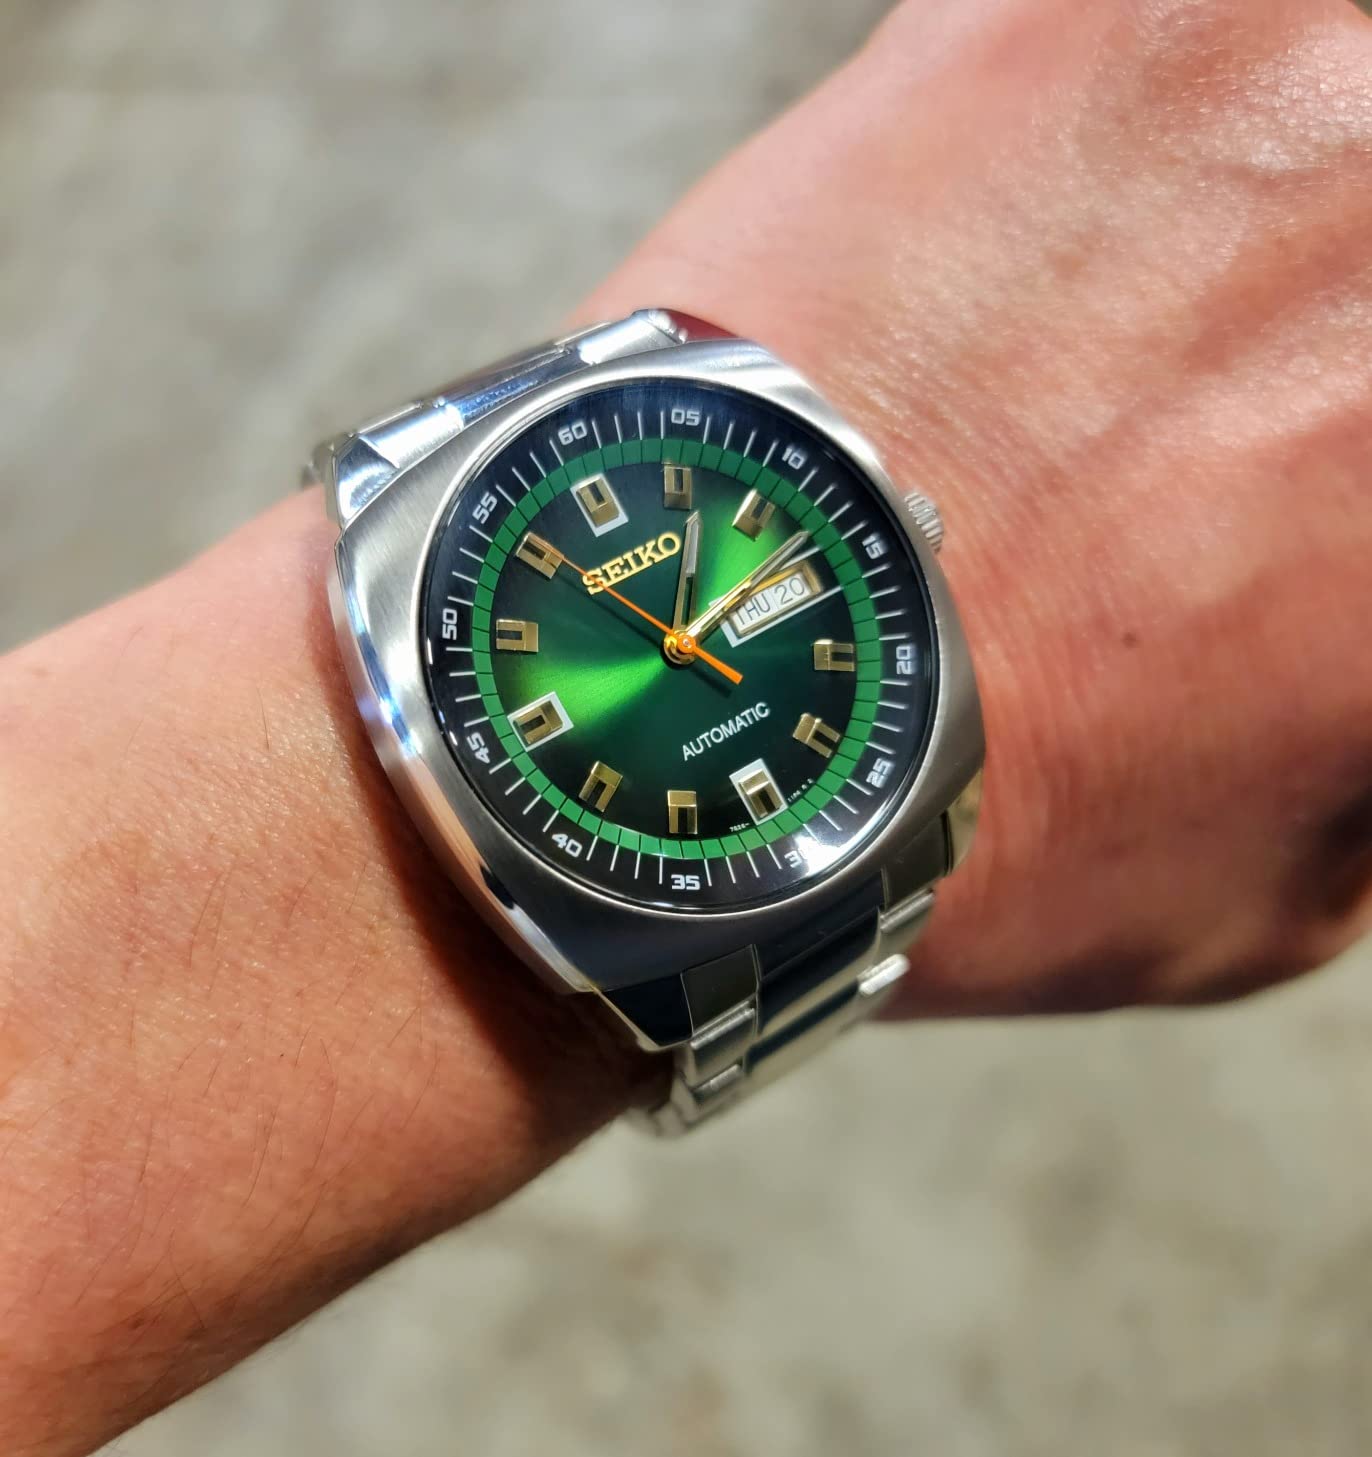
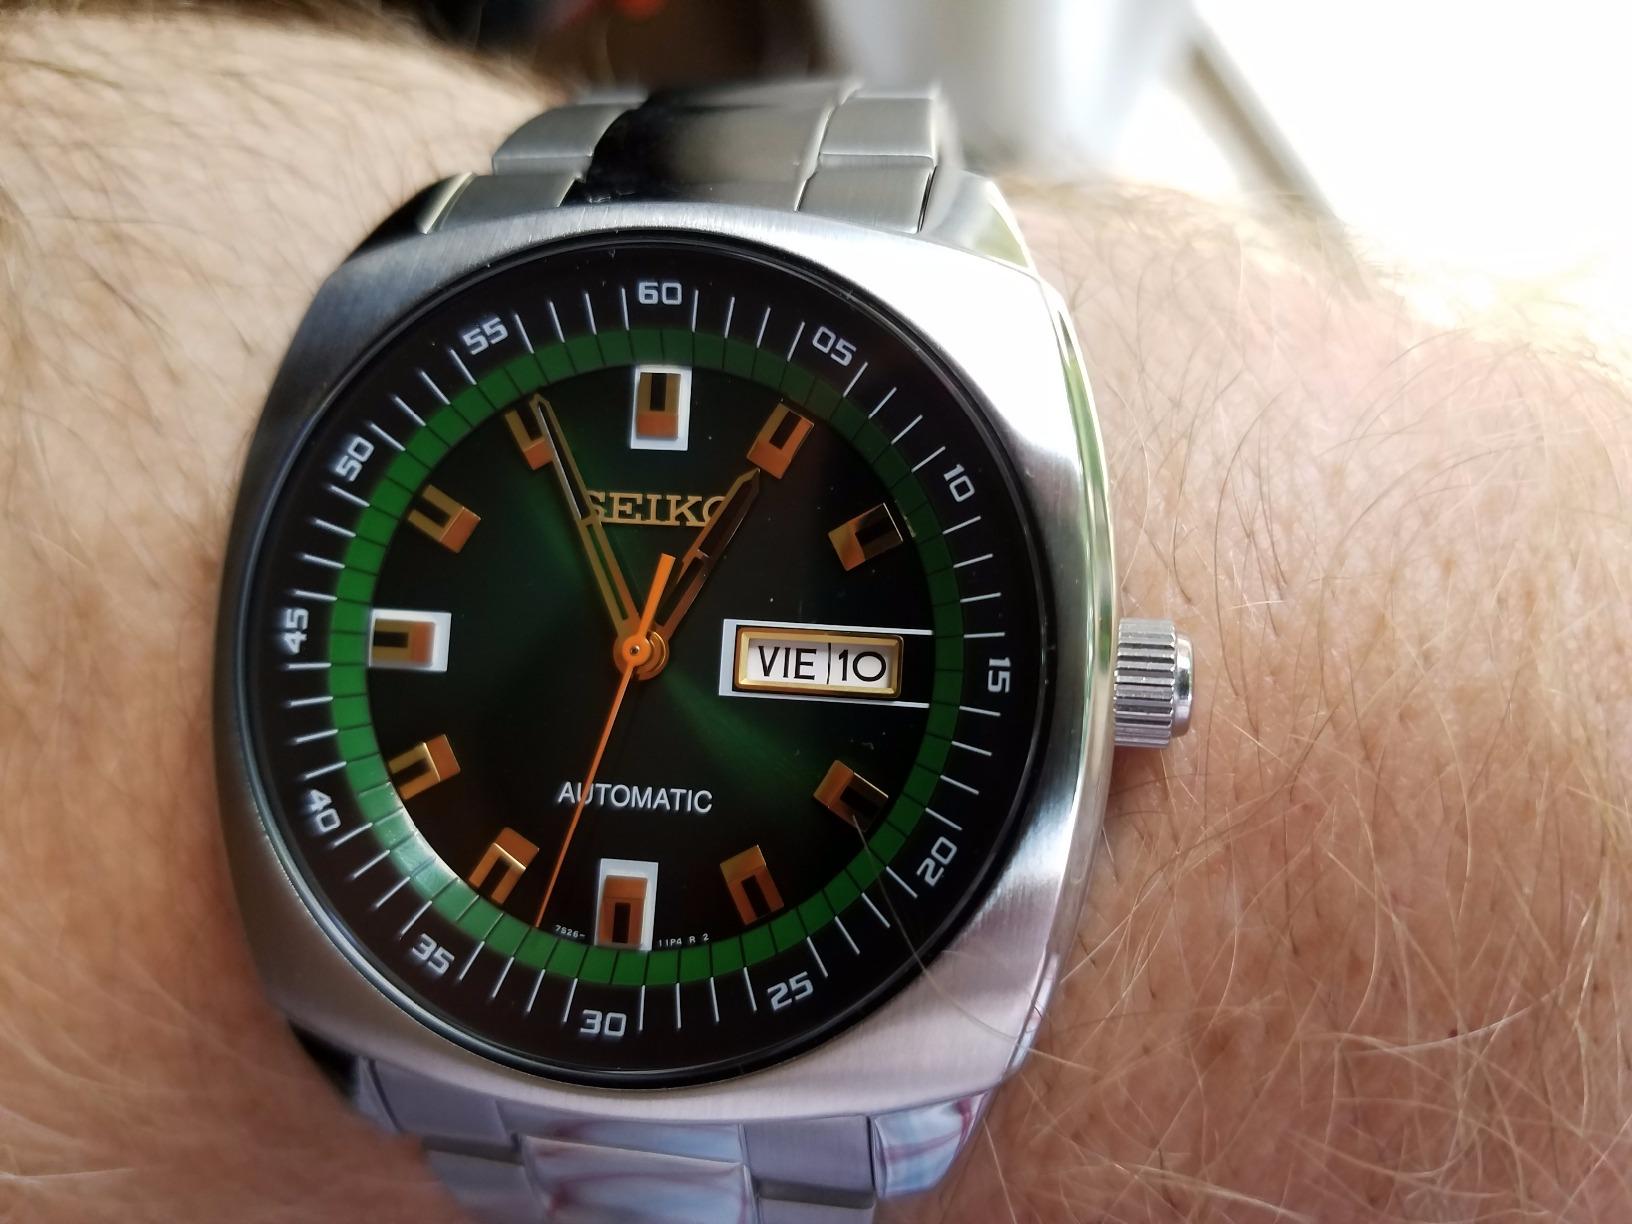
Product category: accessories_watch
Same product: yes